Robertson Street United Reformed Church

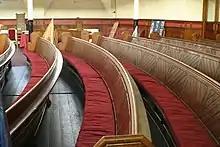
Curved Pews at Robertson Street Congregational Church

In addition to the usage as a place of worship the venue is also utilised as a theatre - the Opus Theatre under the direction of Polo Piatti. With the horseshoe shaped auditorium providing excellent acoustics. In addition, the venue is utilised for lectures and other events